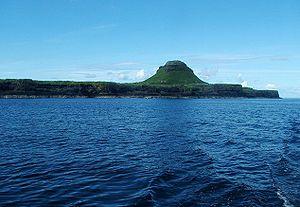
Dutchman's Cap sur Bac Mòr, Treshnish Isles, Écosse
Bac Mòr est une île inhabitée du Royaume-Uni située en Écosse et faisant partie des îles Treshnish. Par métonymie, l'île est aussi désignée sous le nom de son point culminant, Dutchman's Cap, qui fait référence à la forme de l'île vue de côté.